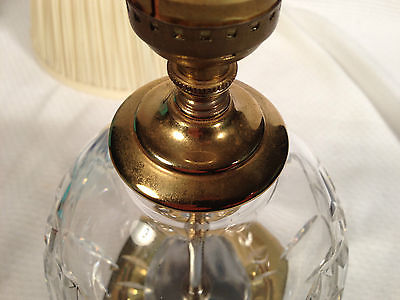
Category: lamp